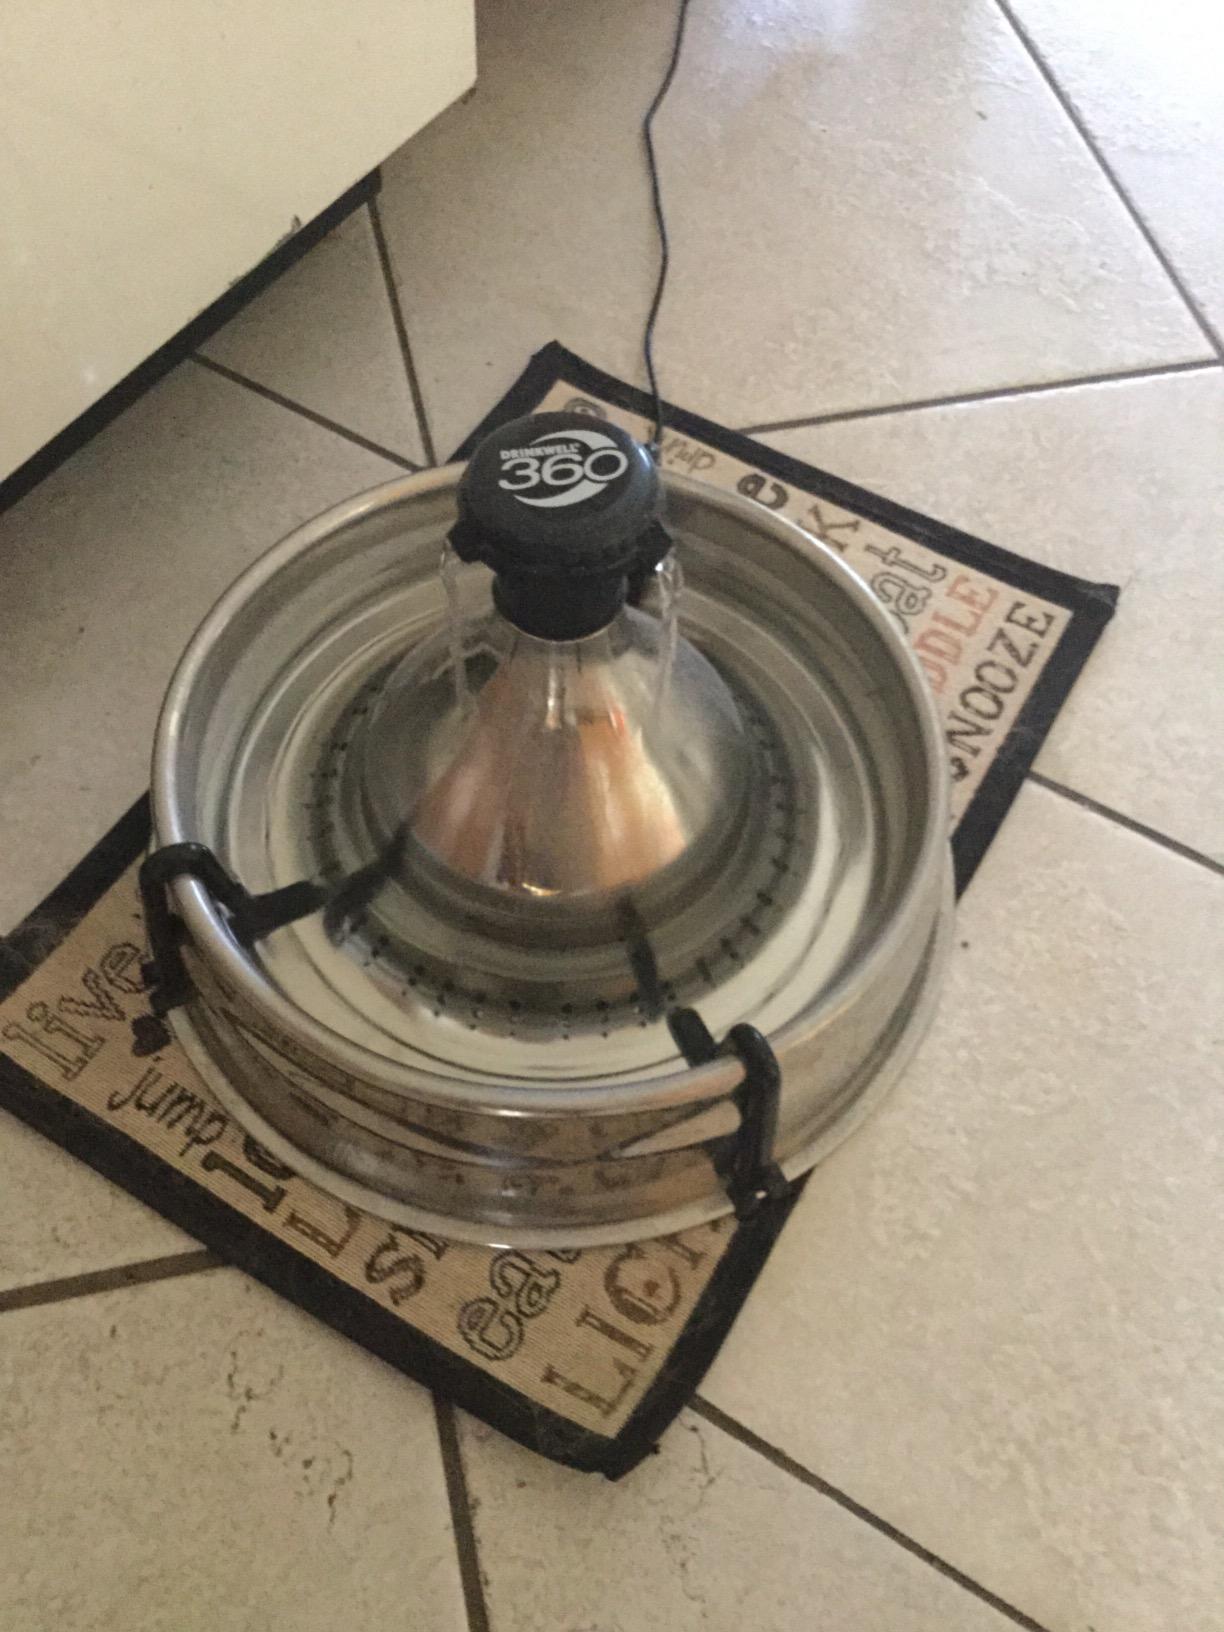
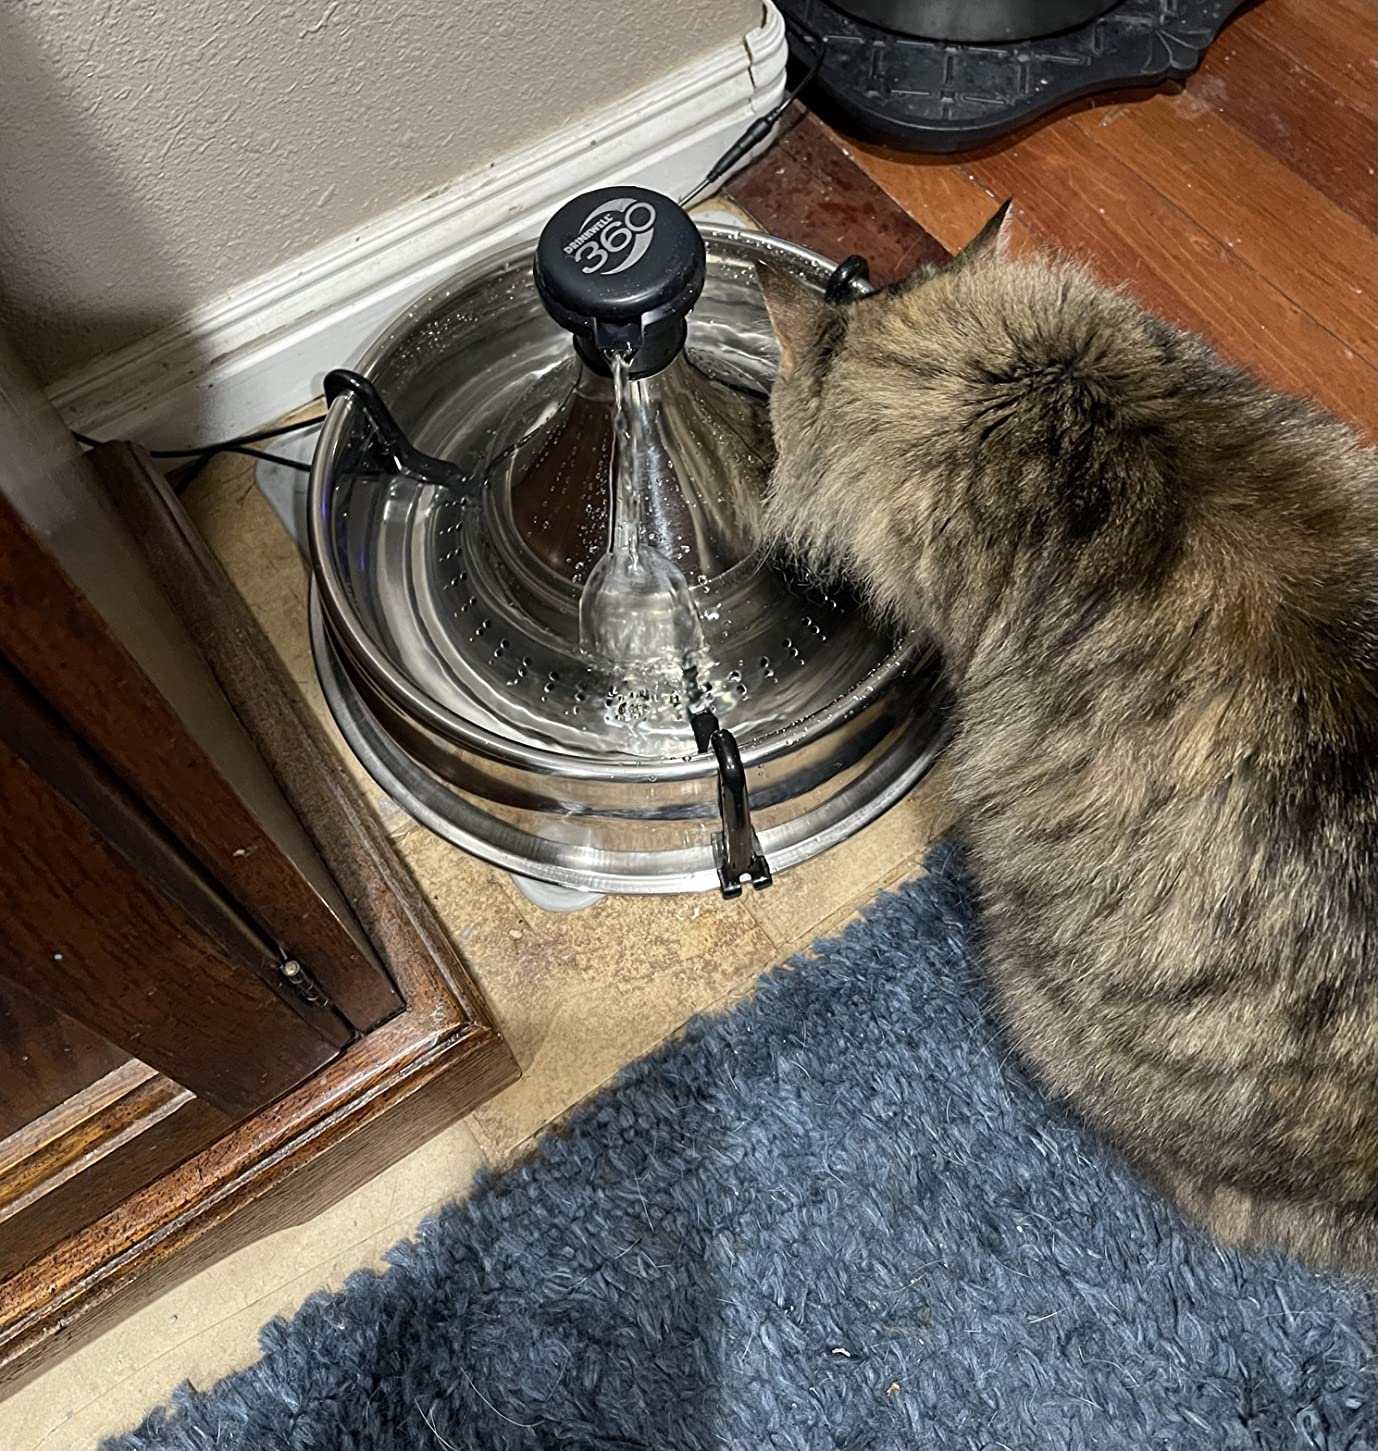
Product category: items_bowl
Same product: yes